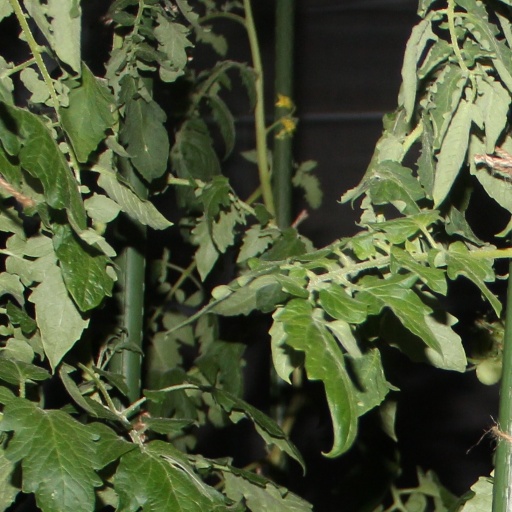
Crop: tomato